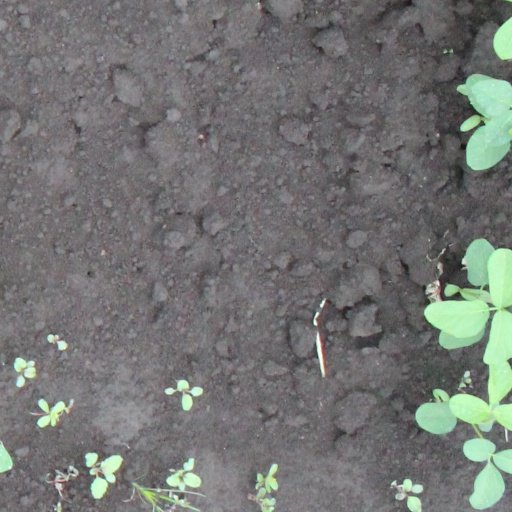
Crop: soybean